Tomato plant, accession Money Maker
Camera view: tilt-top (135 deg); turntable rotation: 300 degrees
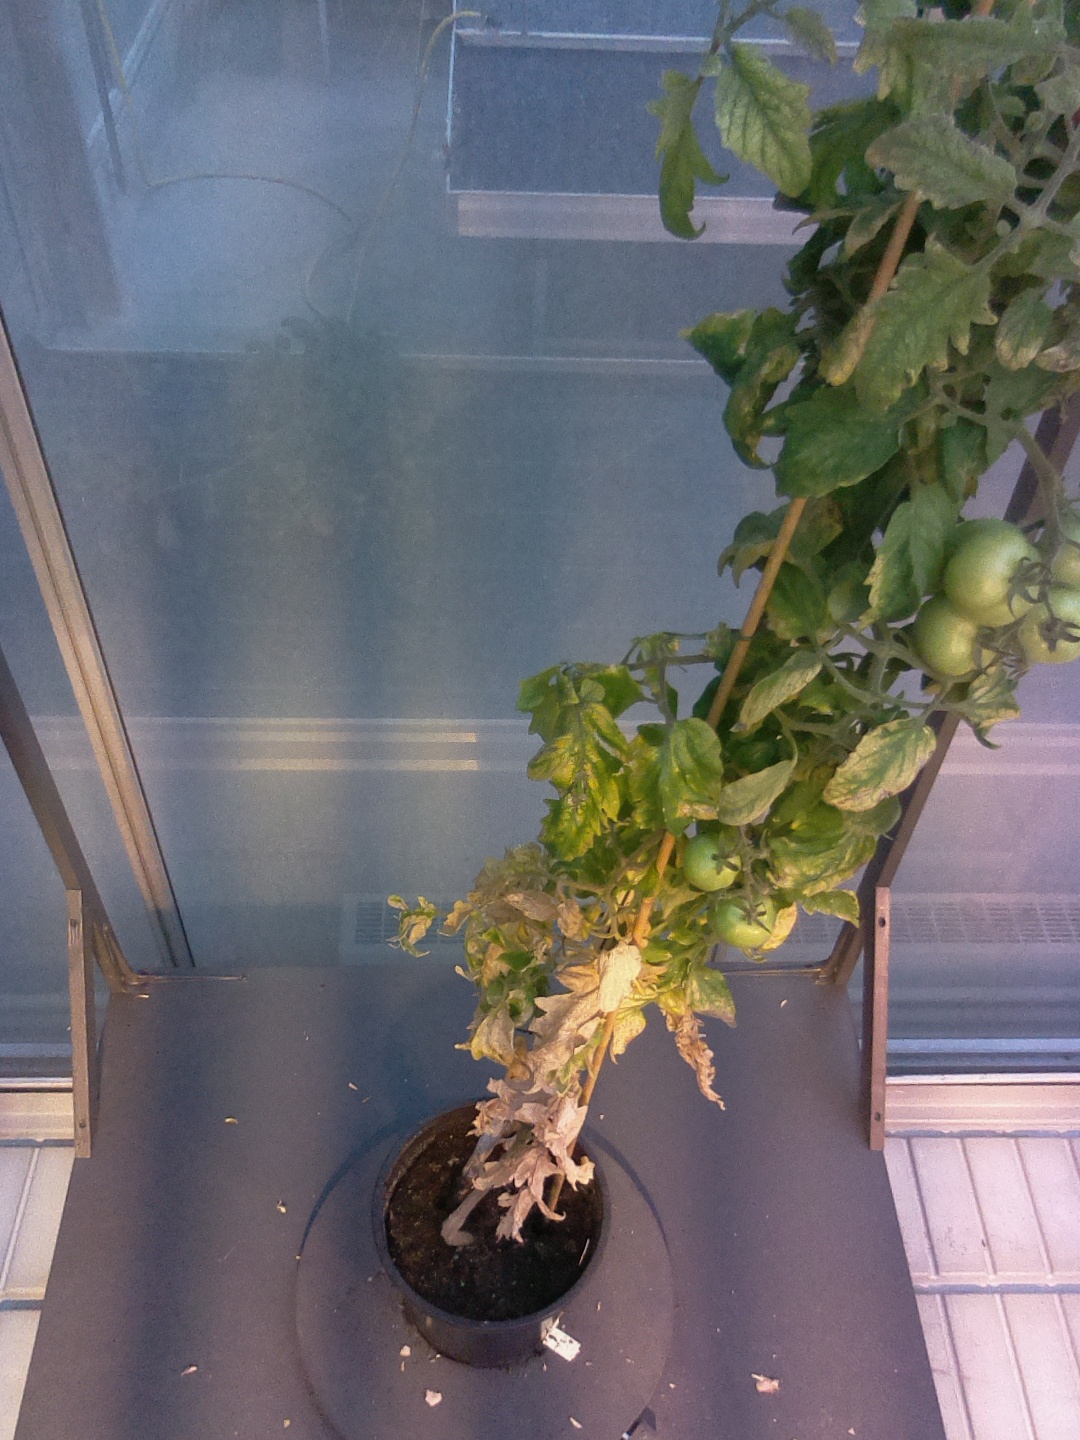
BBCH growth stage 82: 20%-30% of fruits show typical fully ripe color